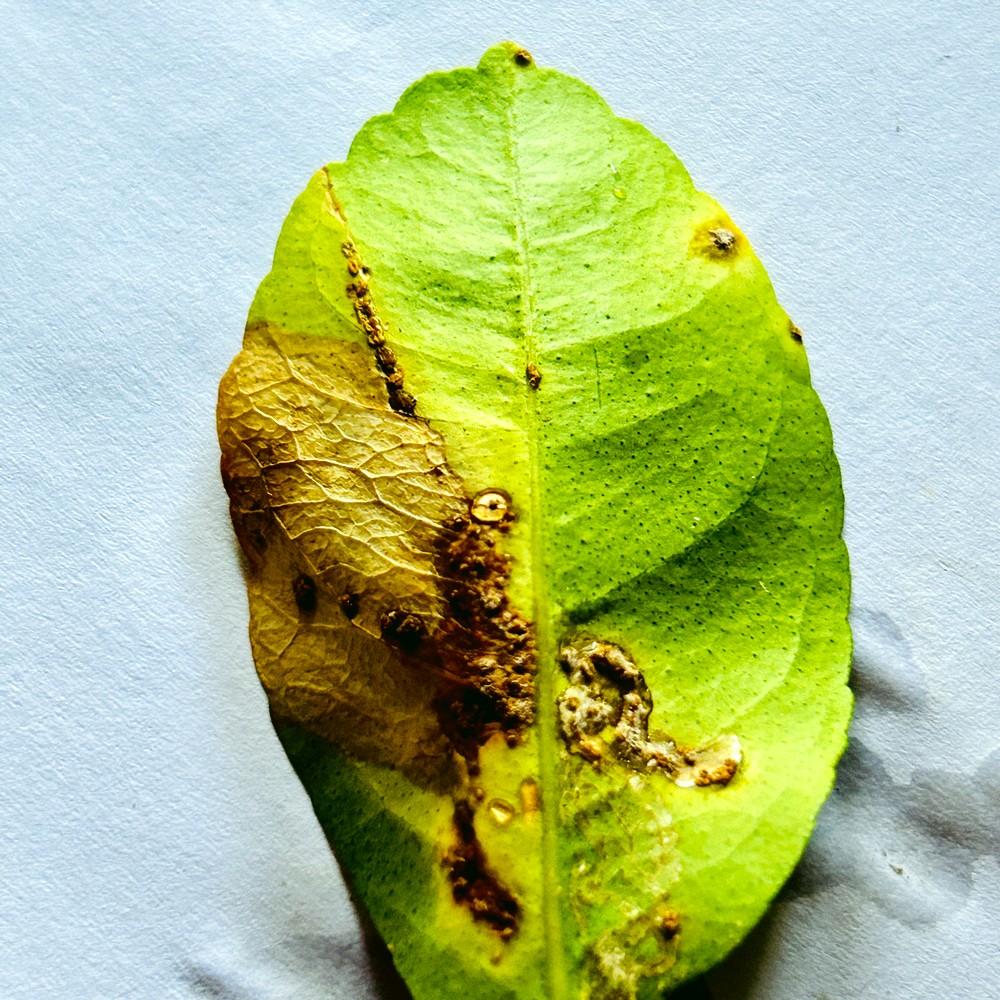
Label: Citrus Canker